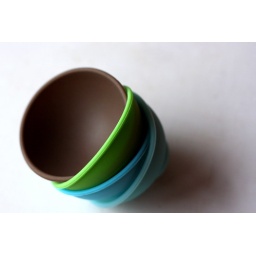
these cute little pinch bowls came in the mail yesterday. i love the colors.